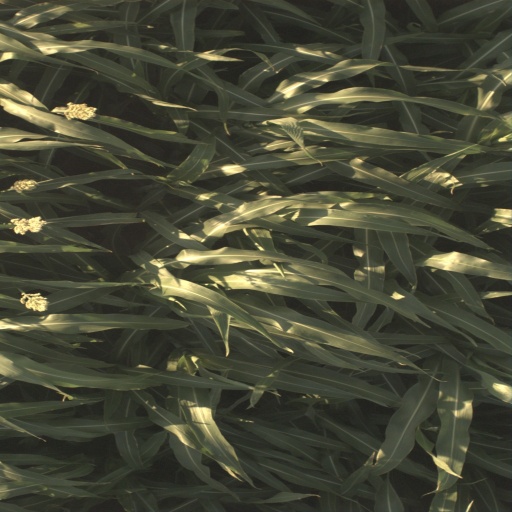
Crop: sorghum